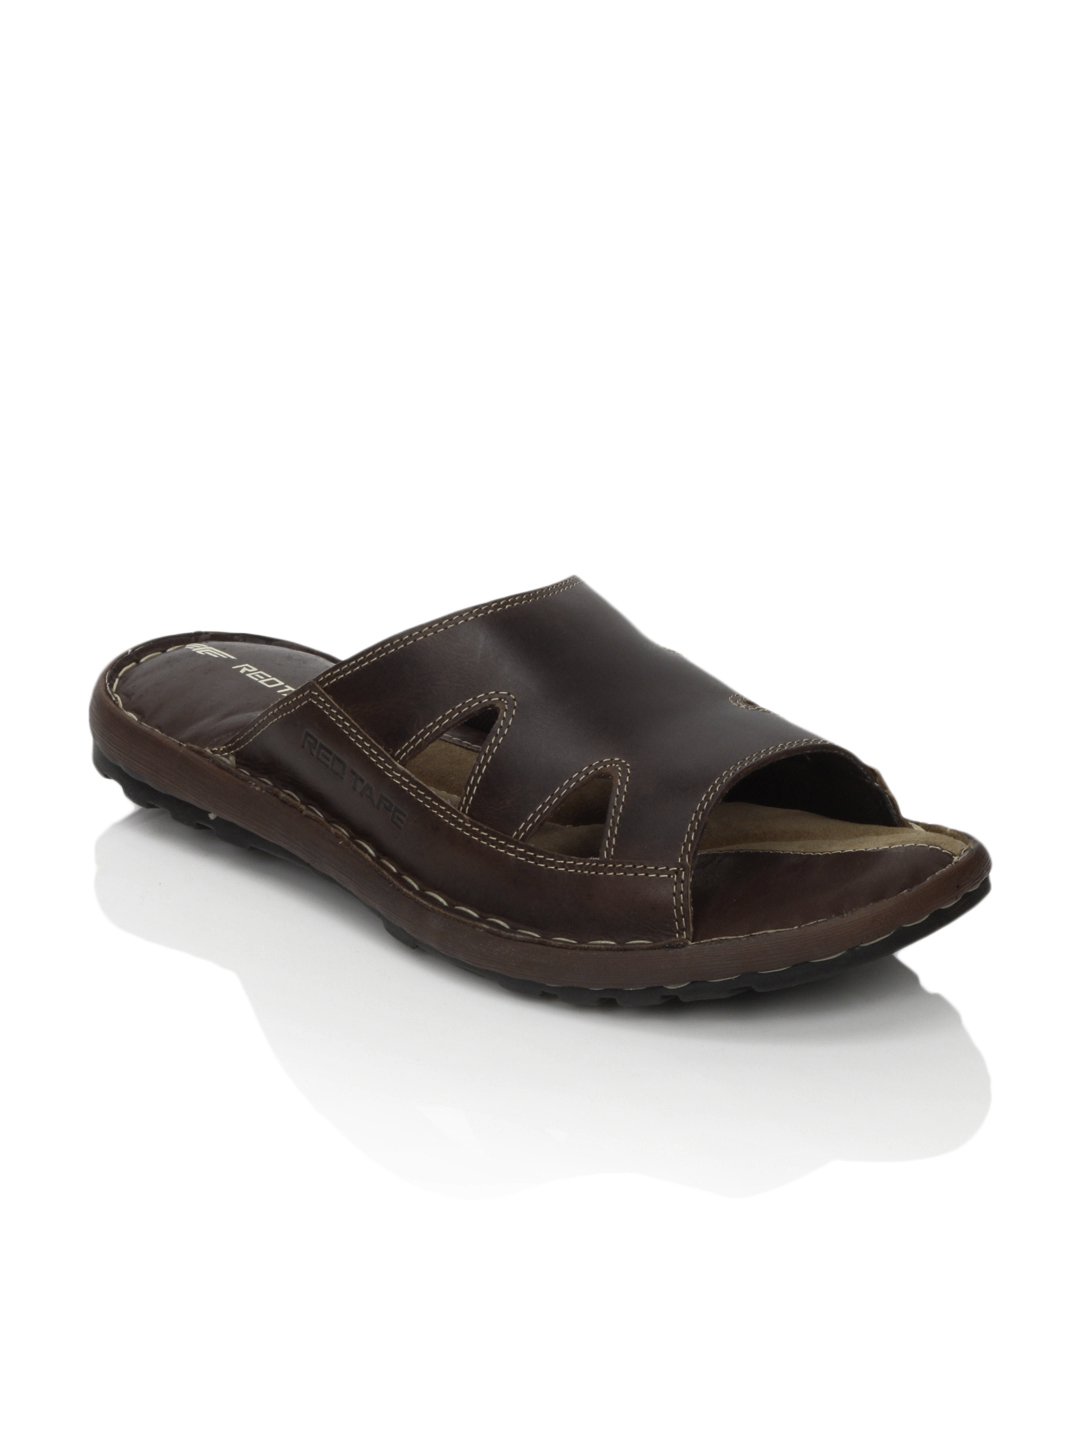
Red Tape Men Brown Sandals
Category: Footwear / Sandal / Sandals
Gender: Men
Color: Brown
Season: Summer 2012
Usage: Casual